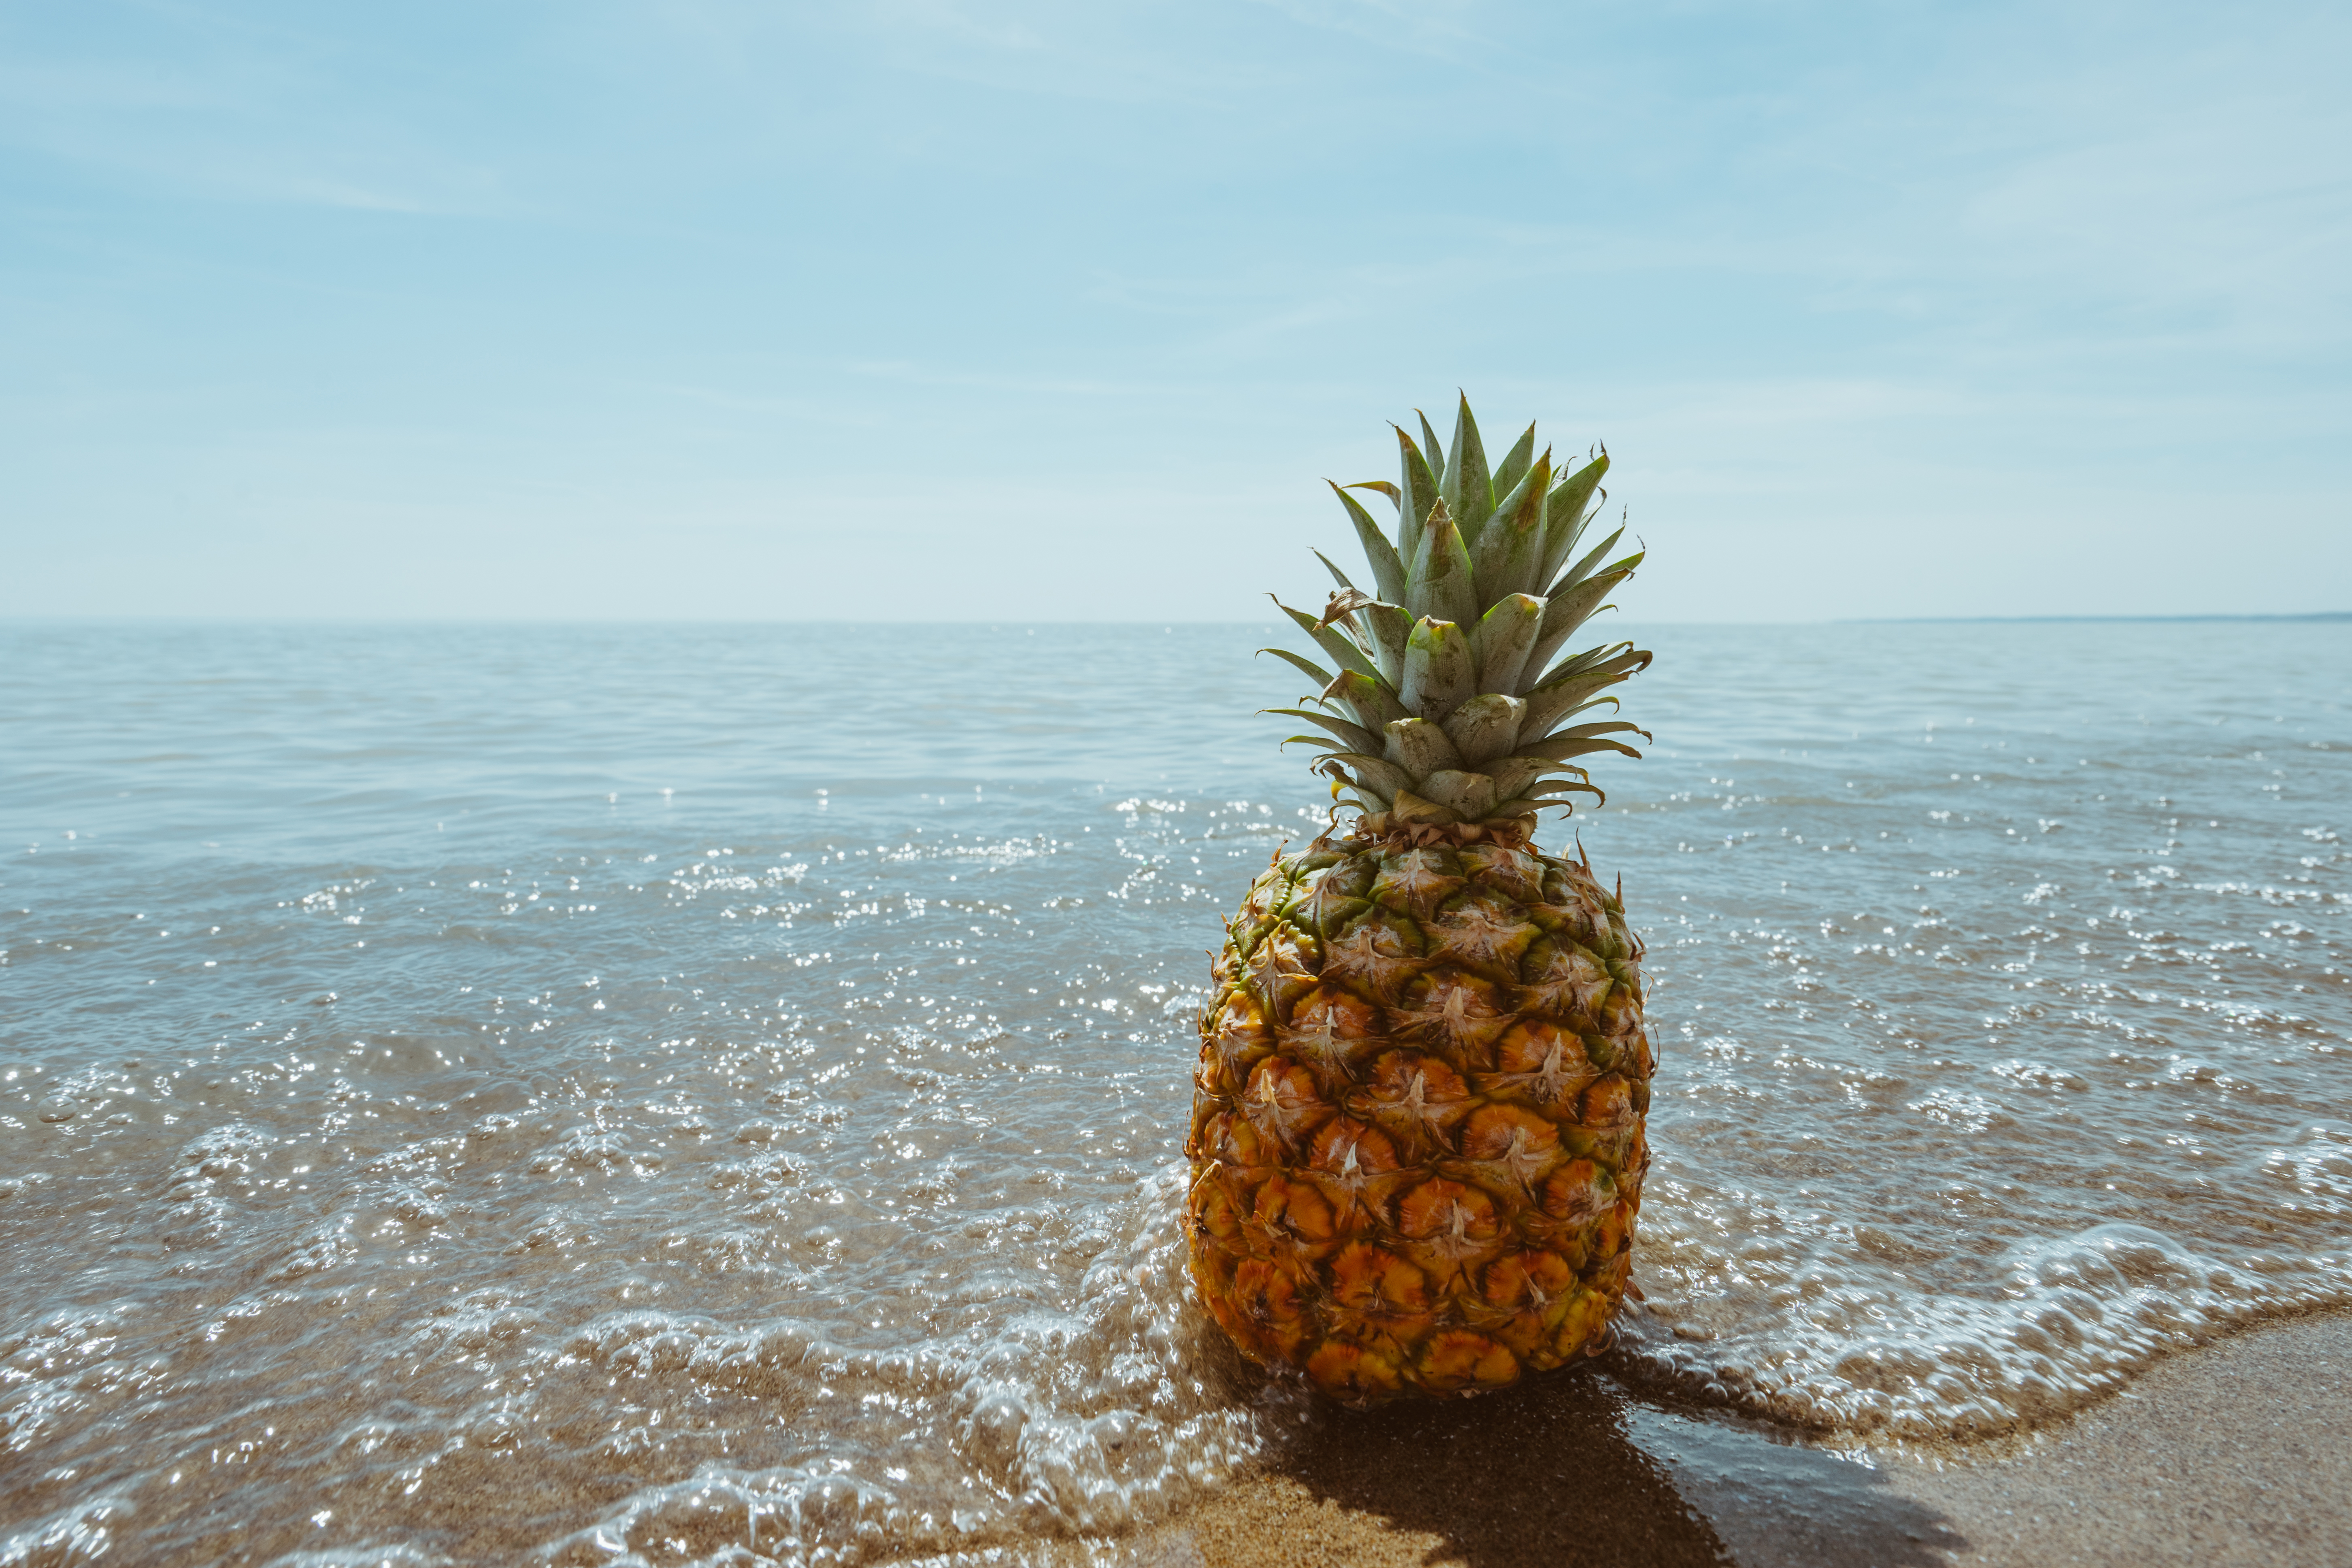
beach, sea, water, sand, ocean, horizon, plant, fruit, shore, food, produce, seascape, shadow, seashore, pineapple, coconut, tropical fruit, flowering plant, date palm, grass family, land plant, arecales